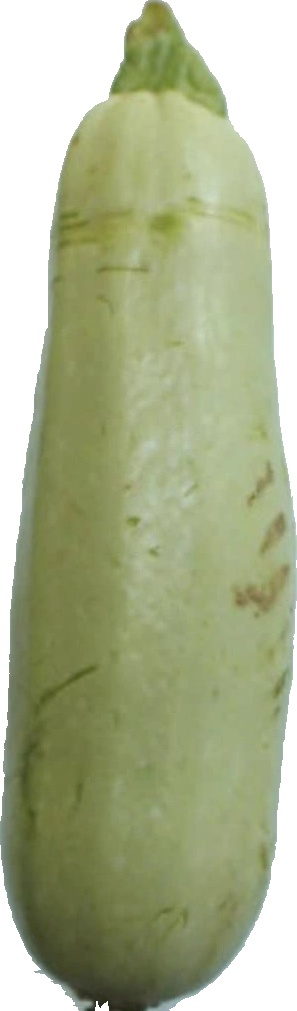
Label: zucchini_1